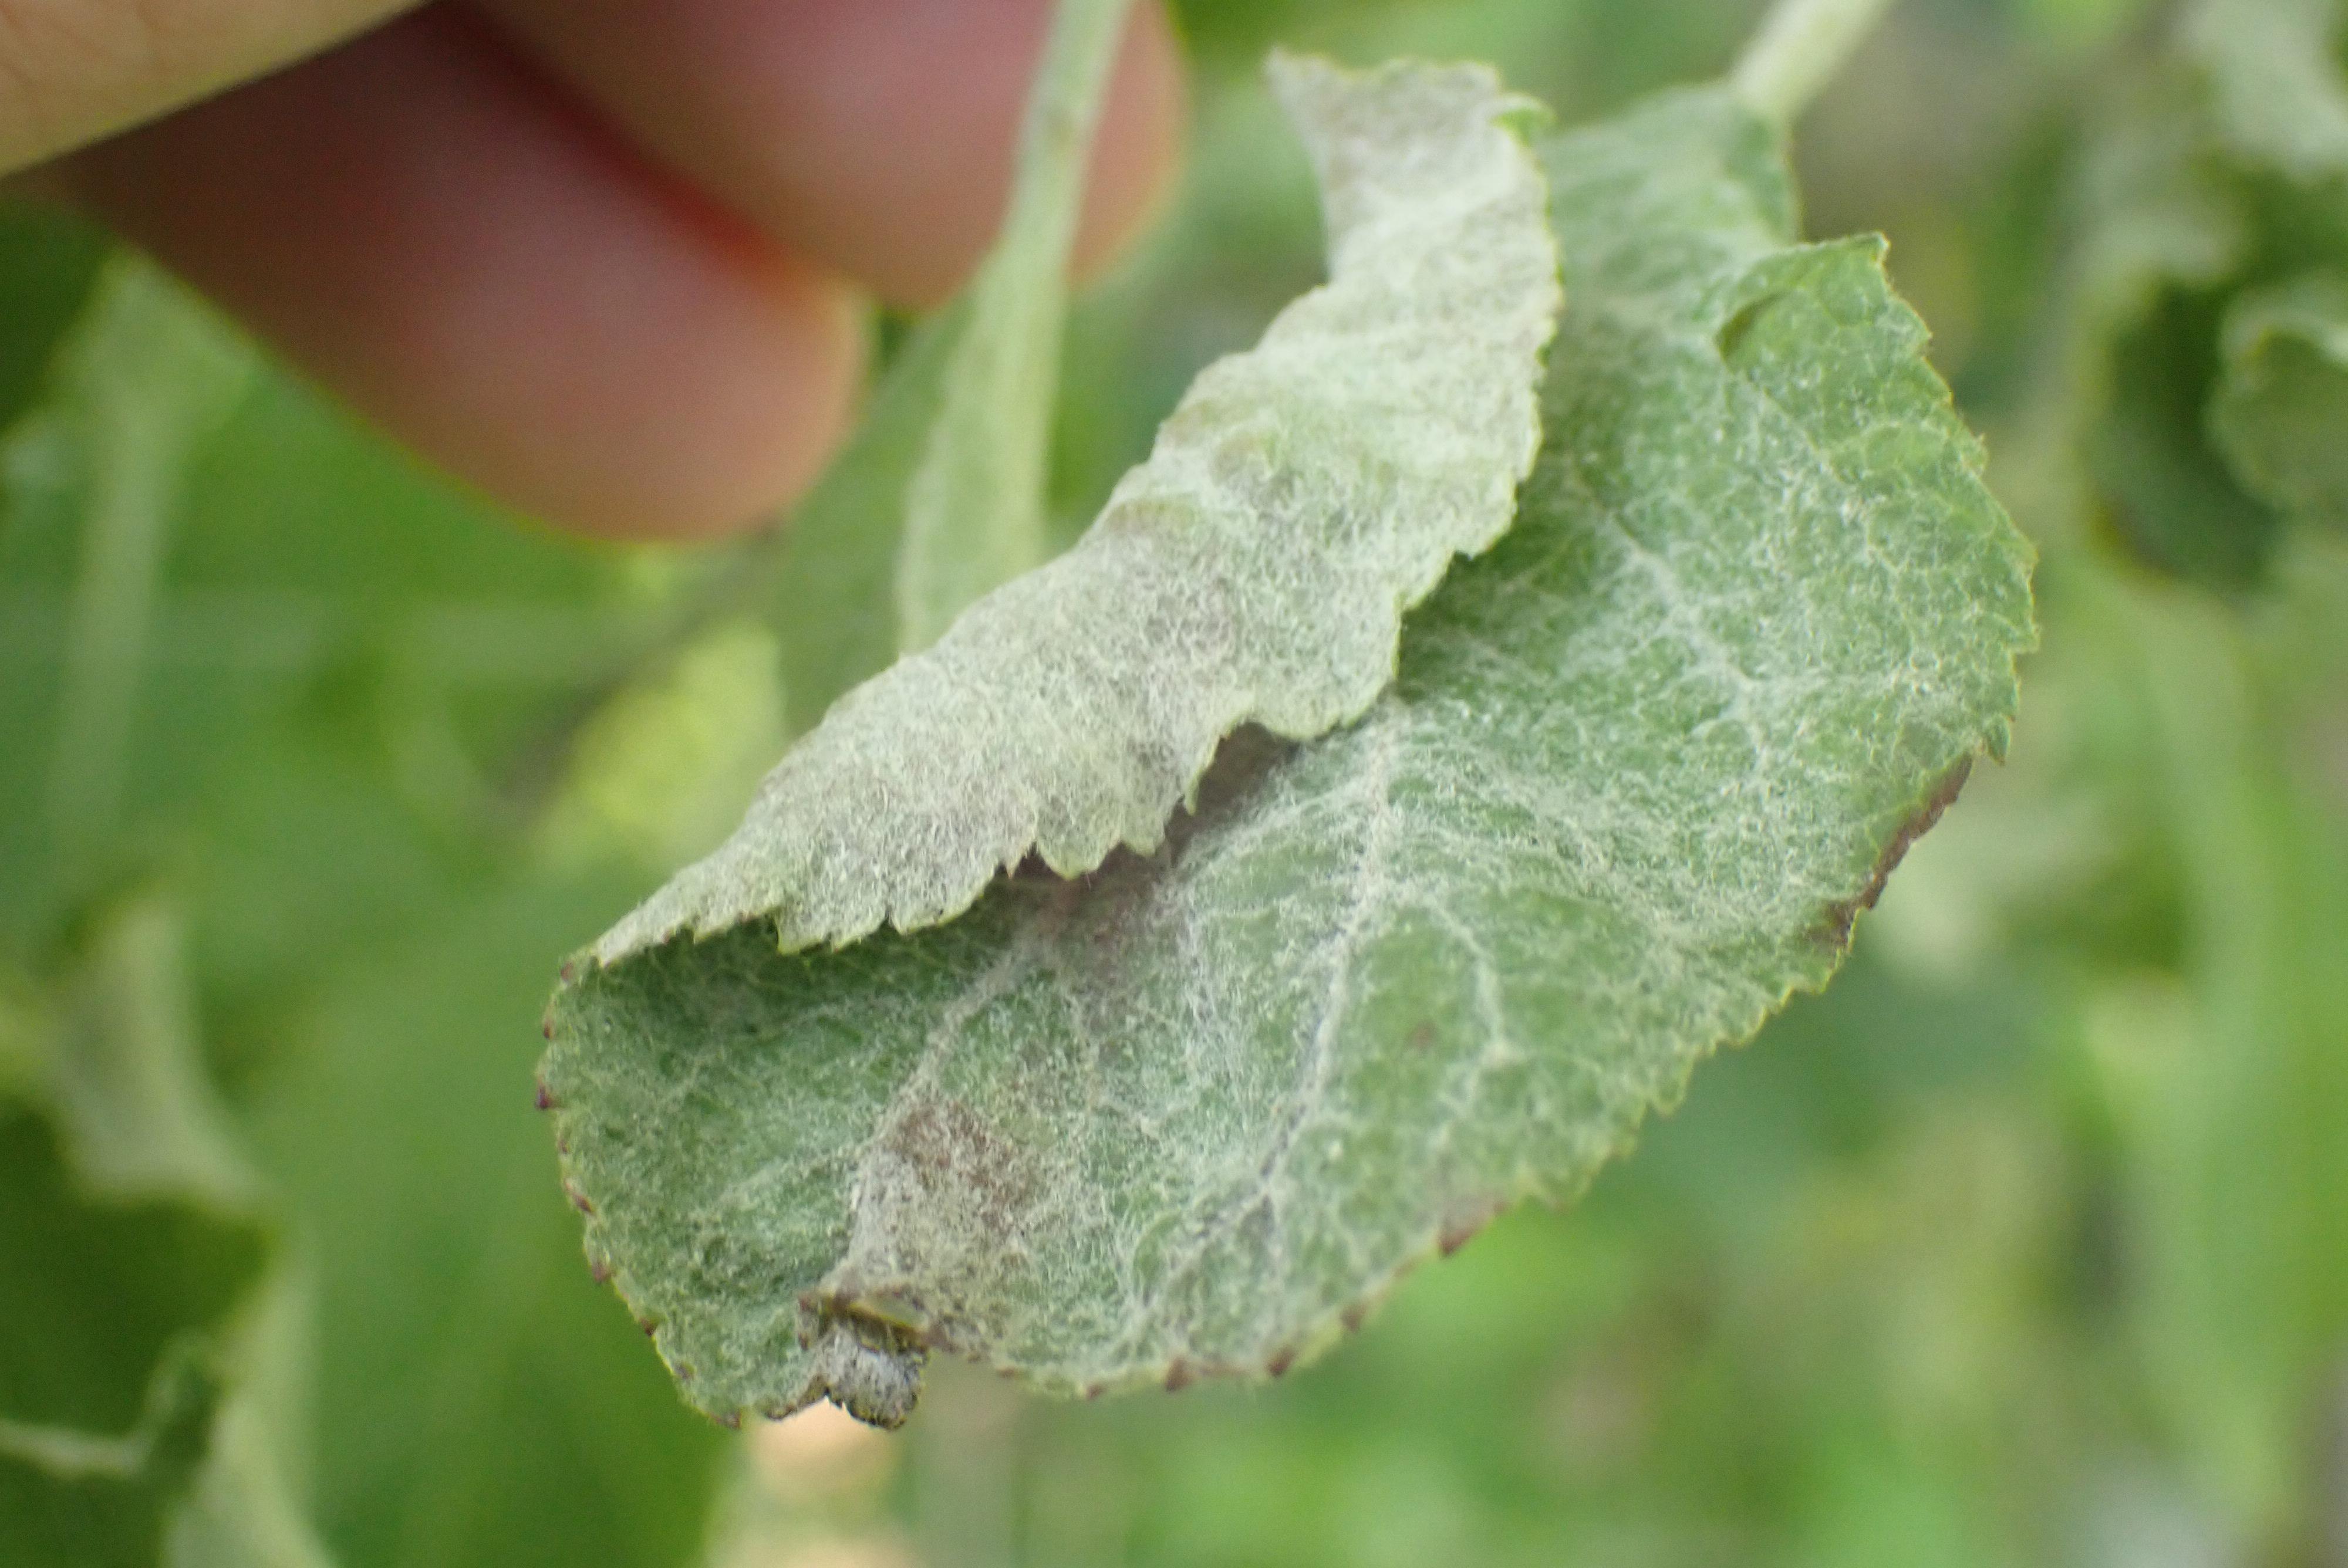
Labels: powdery_mildew